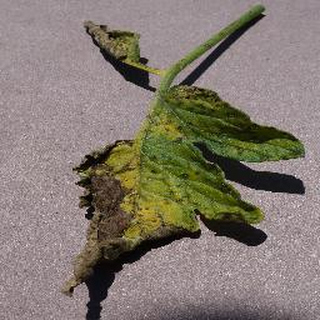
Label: tomato_septoria_leaf_spot